High-speed rail in the Czech Republic

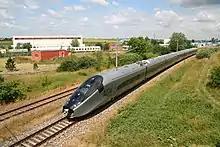
Alstom AGV train on the large Velim circuit

The basis for Czech high-speed rail was laid down in 2017 when the Government approved the High-Speed Rail Development Program. According to this program, the following routes, referred to as "RS", (standing for "rychlá spojení", fast connections) will be developed: